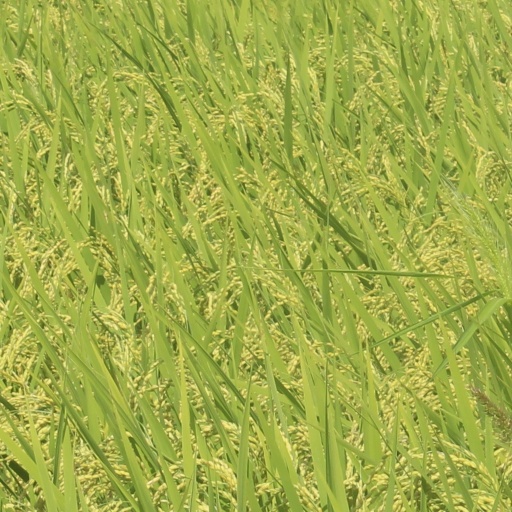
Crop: rice